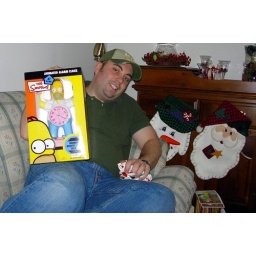
This is in my office now. The hat got lost in Mattawa, Ontario. Christmas 2006. Westfield, VT. 12/25/2006